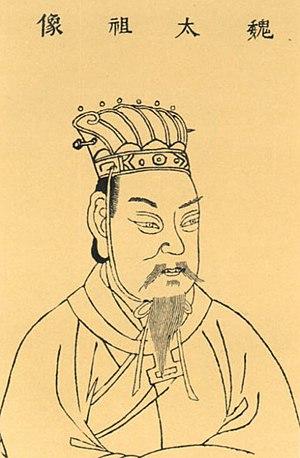
Cao Cao ou Ts’ao Ts’ao, de son prénom social Mengde, était un seigneur de guerre, écrivain et poète de la fin de la dynastie Han en Chine antique.